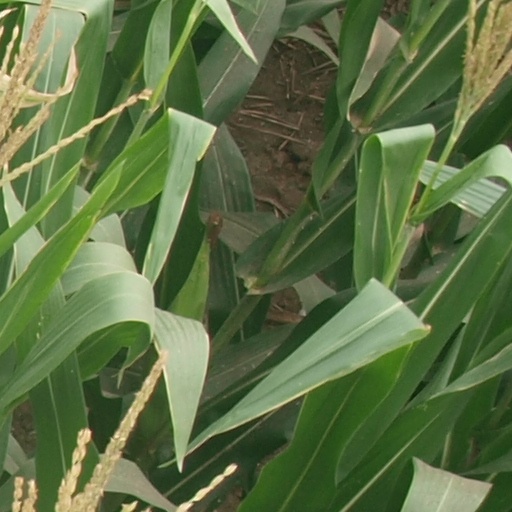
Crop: maize; corn